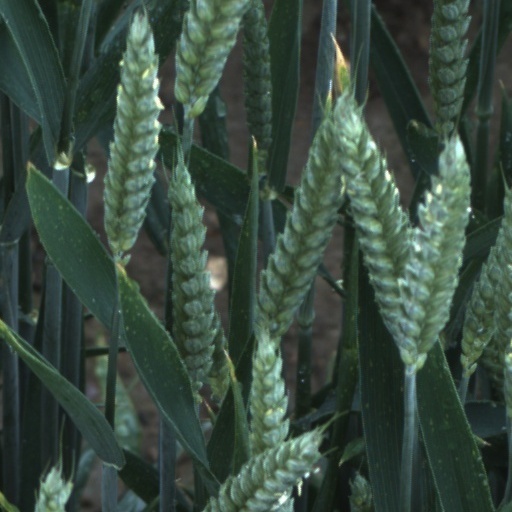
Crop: wheat